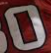
Number: 0